Education in Turkey

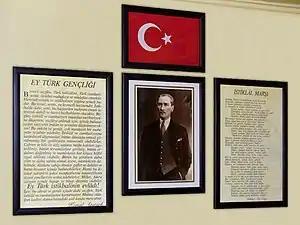
A Turkish flag, a portrait of Mustafa Kemal Atatürk, the lyrics of the Turkish national anthem, and Atatürk's speech of advice to Turkish youth hanging on a classroom wall.

The most common foreign language is English, which in public schools is taught from 2nd grade (age 8) onwards through to the end of high school. In high school, a second foreign language is introduced. However, the number of lessons given in public schools is minimal compared to private schools, which begin teaching English in kindergarten, have two or three times as many English lessons in the timetable, and in many cases employ native speakers of English as teachers.